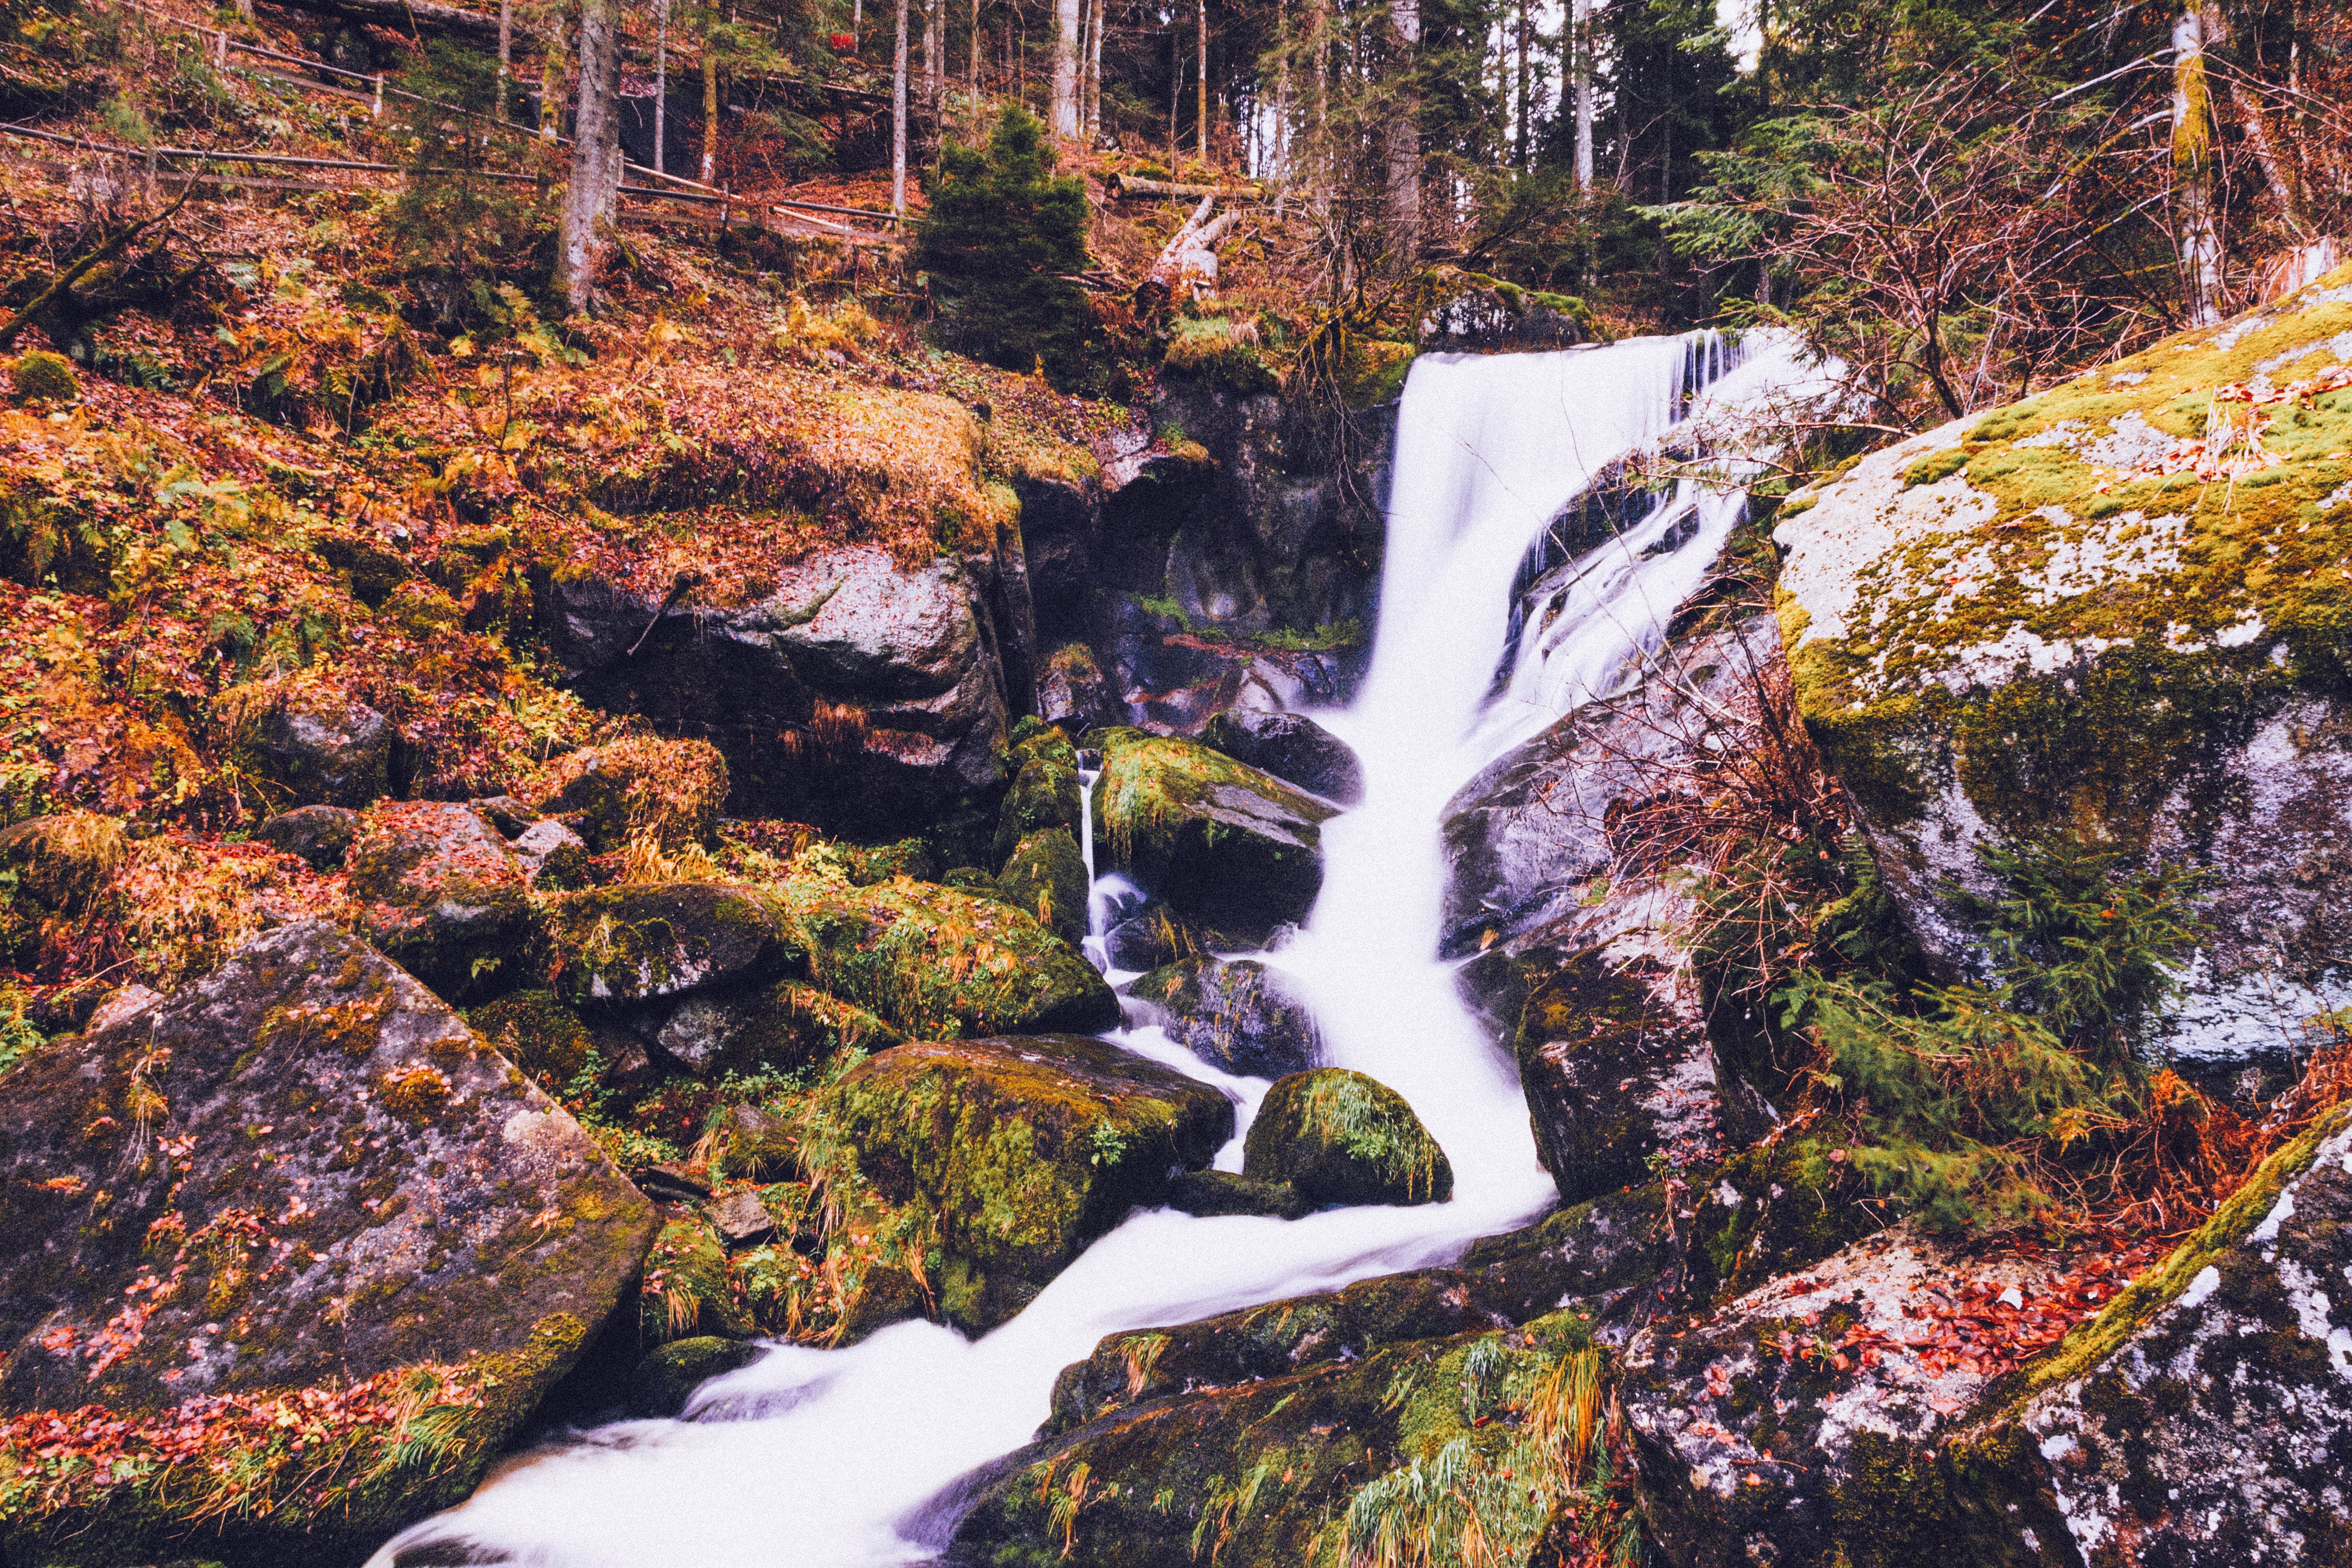
landscape, nature, forest, rock, waterfall, wilderness, stream, flow, autumn, season, woodland, water feature, geological phenomenon